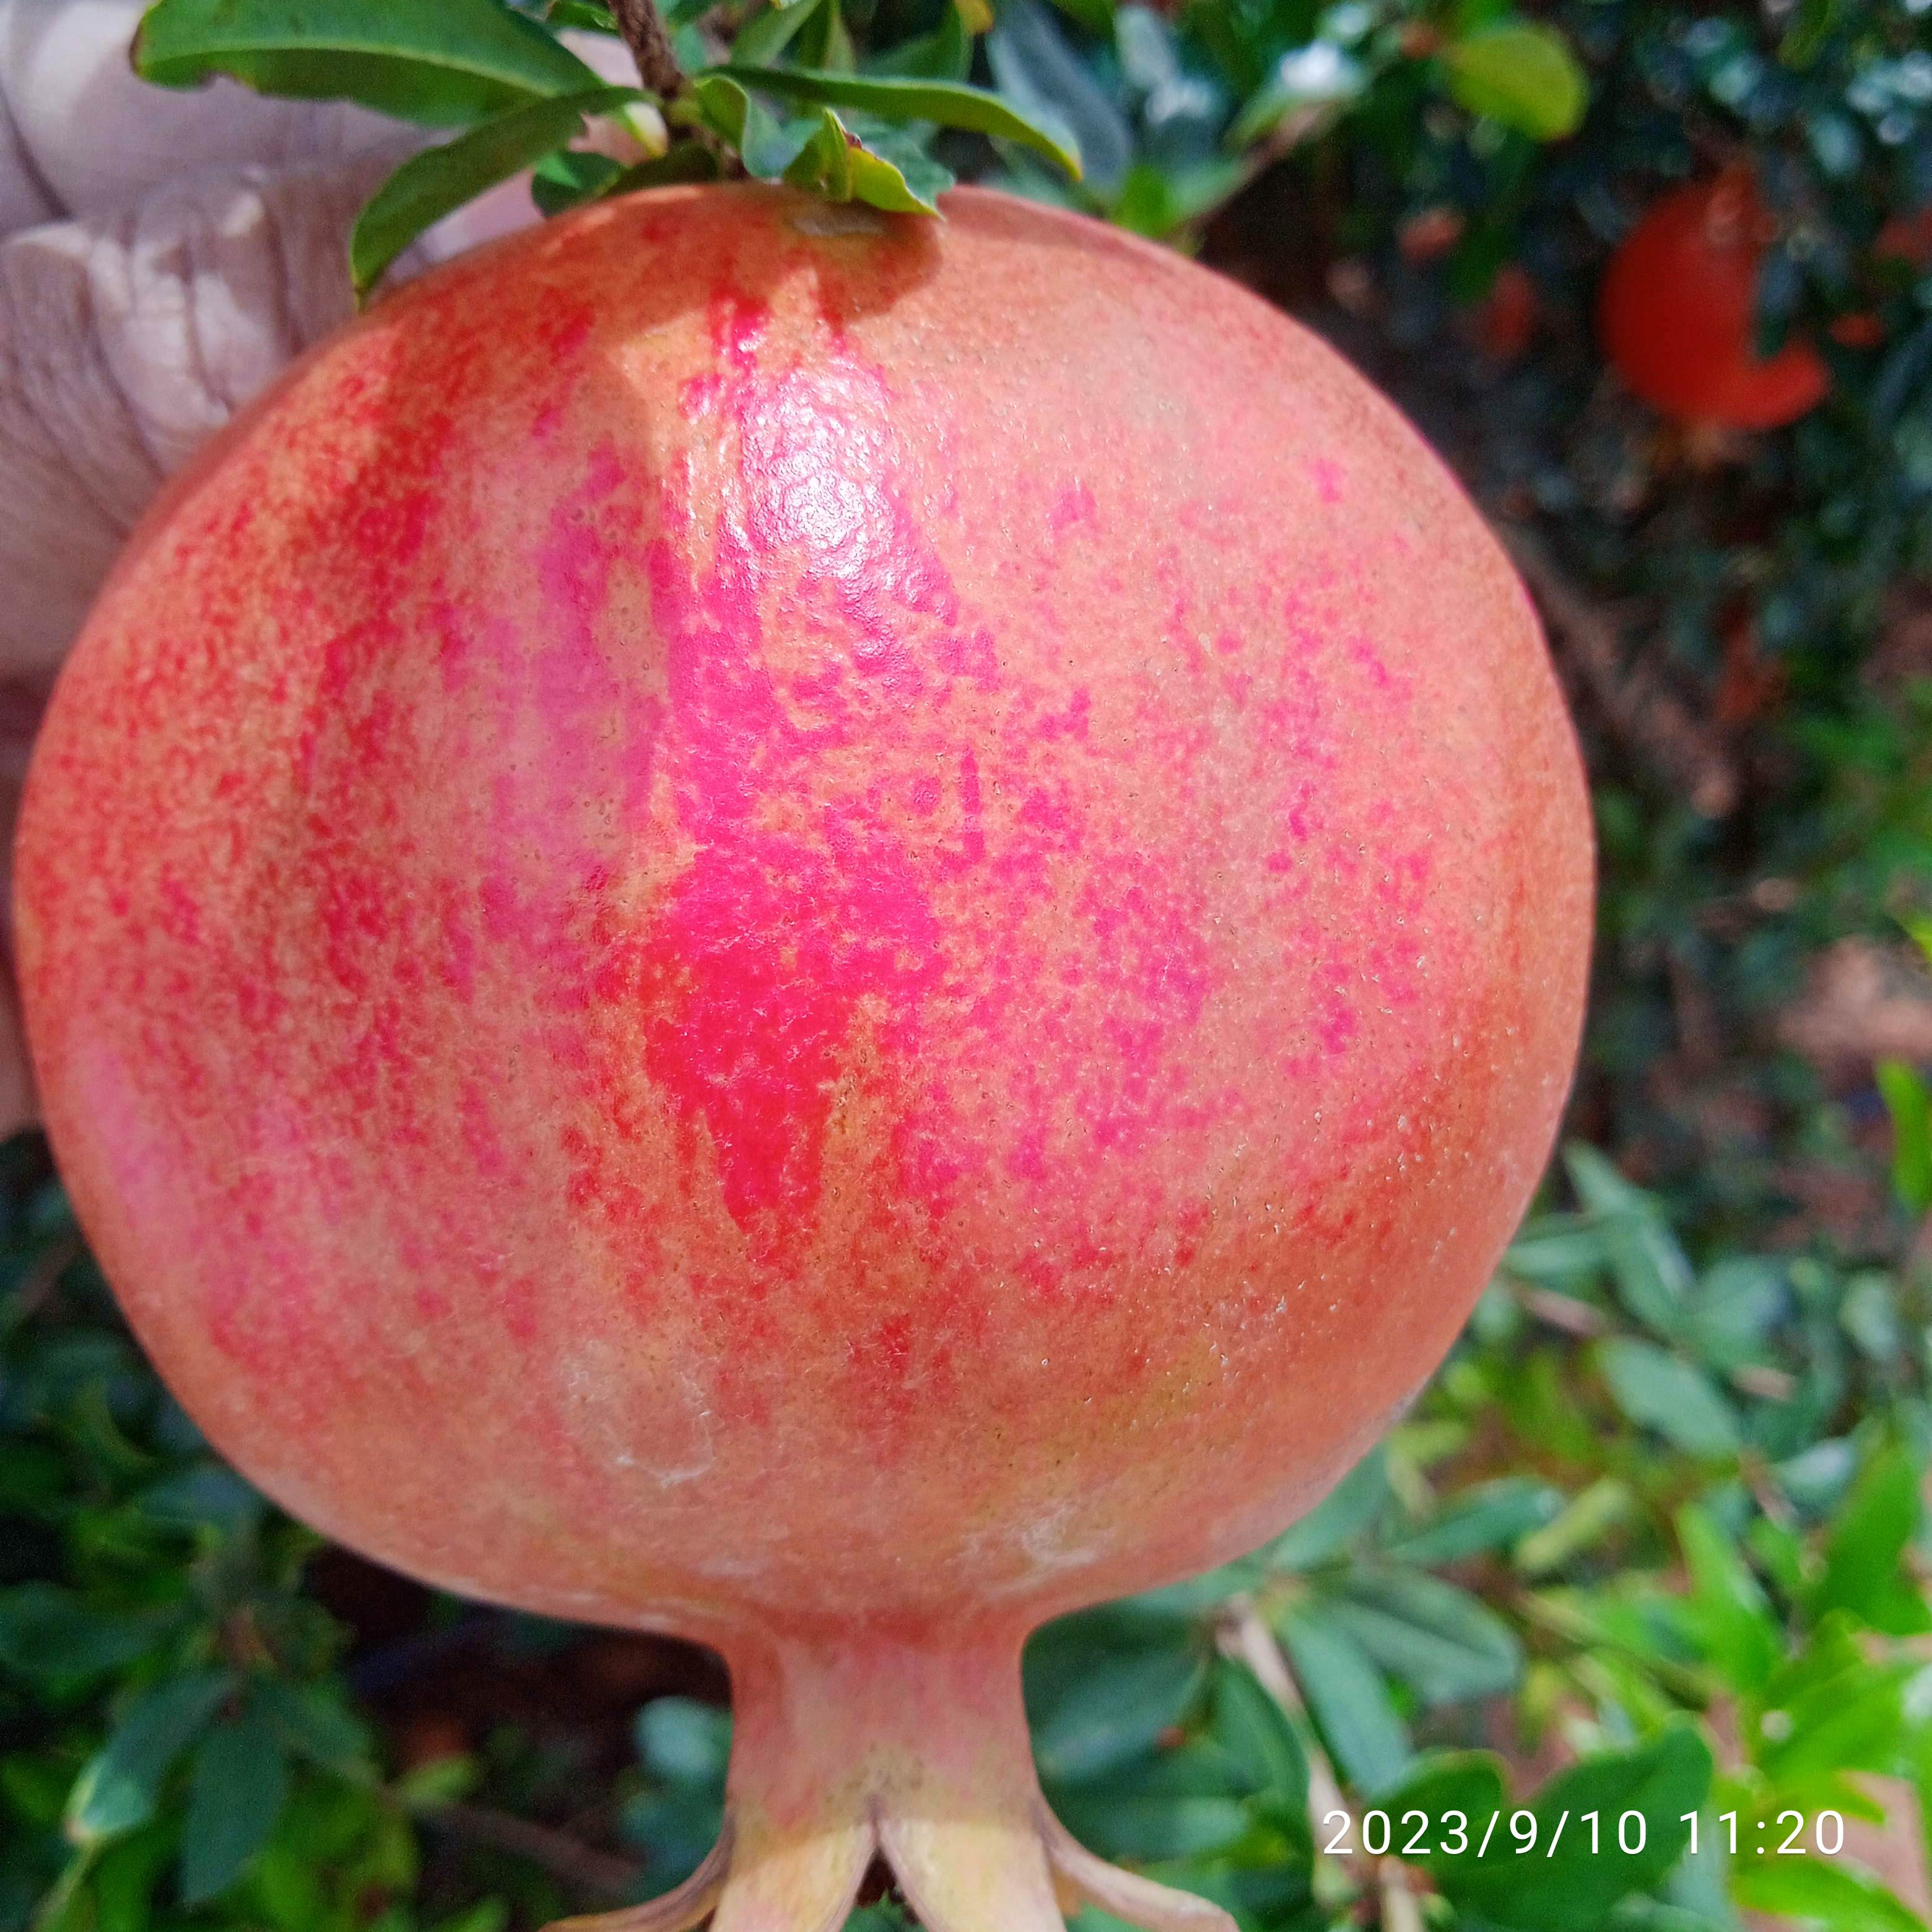
Label: Healthy